Grace Church, Mt. Airy

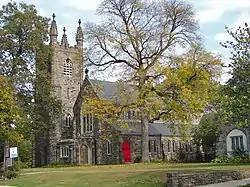

Grace Church, Mt. Airy (Grace Epiphany Church) is an historic Episcopal church, which is located at 224 East Gowen Avenue in the Mount Airy neighborhood of Philadelphia, Pennsylvania.